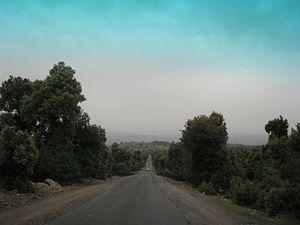
Route à mi-chemin entre Azilal et le village d'Ait Mhamed
La commune d'Ait M'hamed est une commune à dominante rurale de la région de Béni Mellal-Khénifra. Elle tire son nom du nom des tribus Ait Mhand qui la peuplent. On distingue Ait Hamou ou Ali, Ait Wamlouk, Ihansalen, Ait Issha, Ait Atta et Sahraouis. La population y est dispersée sur un territoire d'environ 300 km², l'unique agglomération est représentée par le chef-lieu du caïdat d'Ait Mhamed où se tient le souk hebdomadaire chaque samedi.